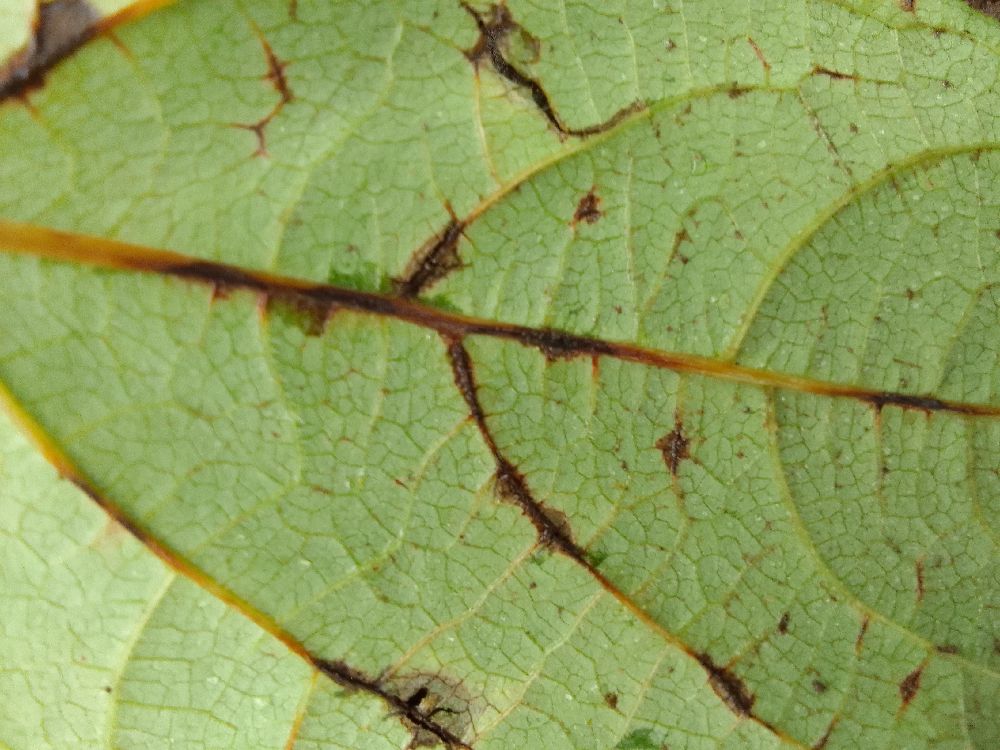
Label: anthracnose